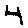
Label: 4